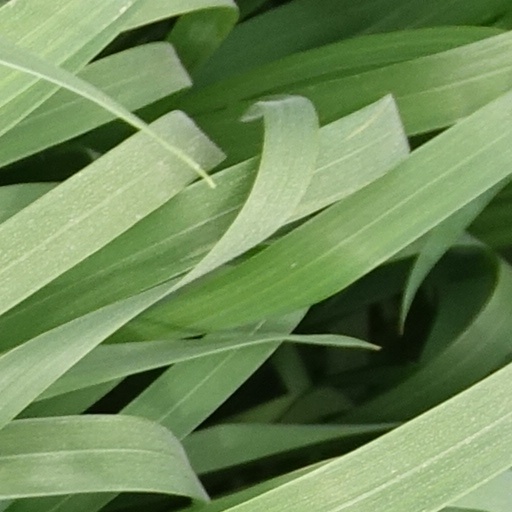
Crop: wheat